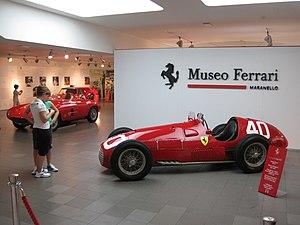
Galleria Ferrari
La Ferrari 166 est une automobile de course et de route, du constructeur automobile italien Ferrari, produite entre 1948 et 1953 à une centaine d'exemplaires. Déclinée en de nombreuses variantes de carrosserie, et propulsée par un moteur V12 de 2 L, son nom, 166, correspond au volume arrondi de chaque cylindre. Première Ferrari à la fois de Grand Prix automobile, puis de route de l'histoire de la marque, elle permet à Enzo Ferrari d'établir sa légende en compétition automobile et comme constructeur de voiture de sport GT.
Le Grand Prix automobile de Suisse 1950, disputé le 4 juin 1950 sur le circuit de Bremgarten, est la quatrième épreuve du championnat du monde de Formule 1.